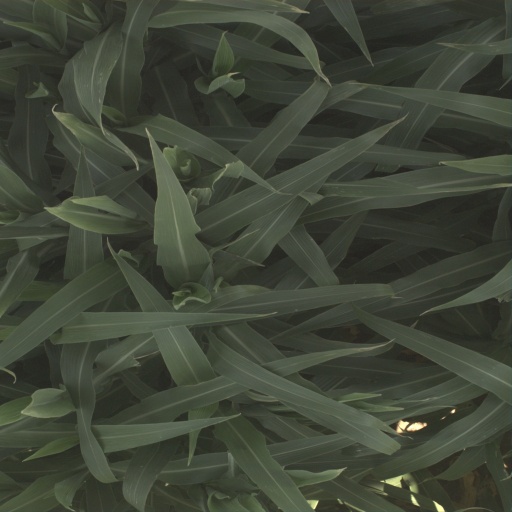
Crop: sorghum